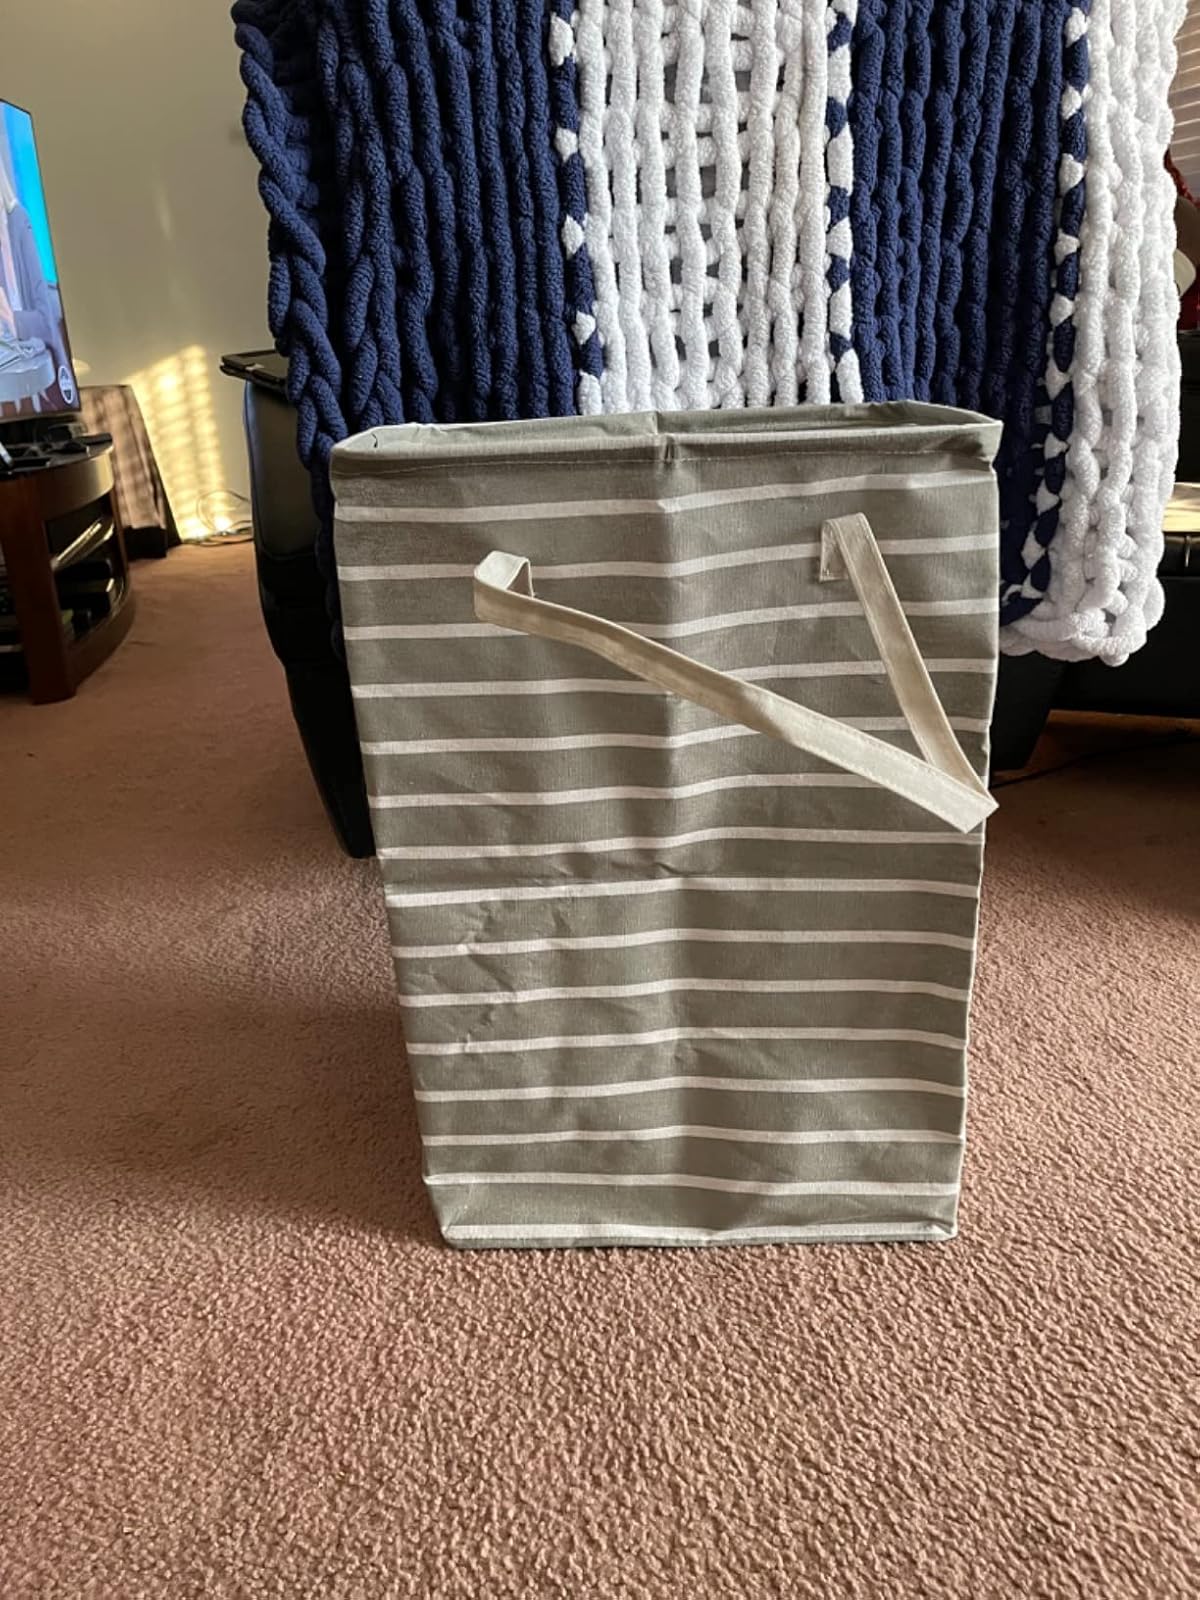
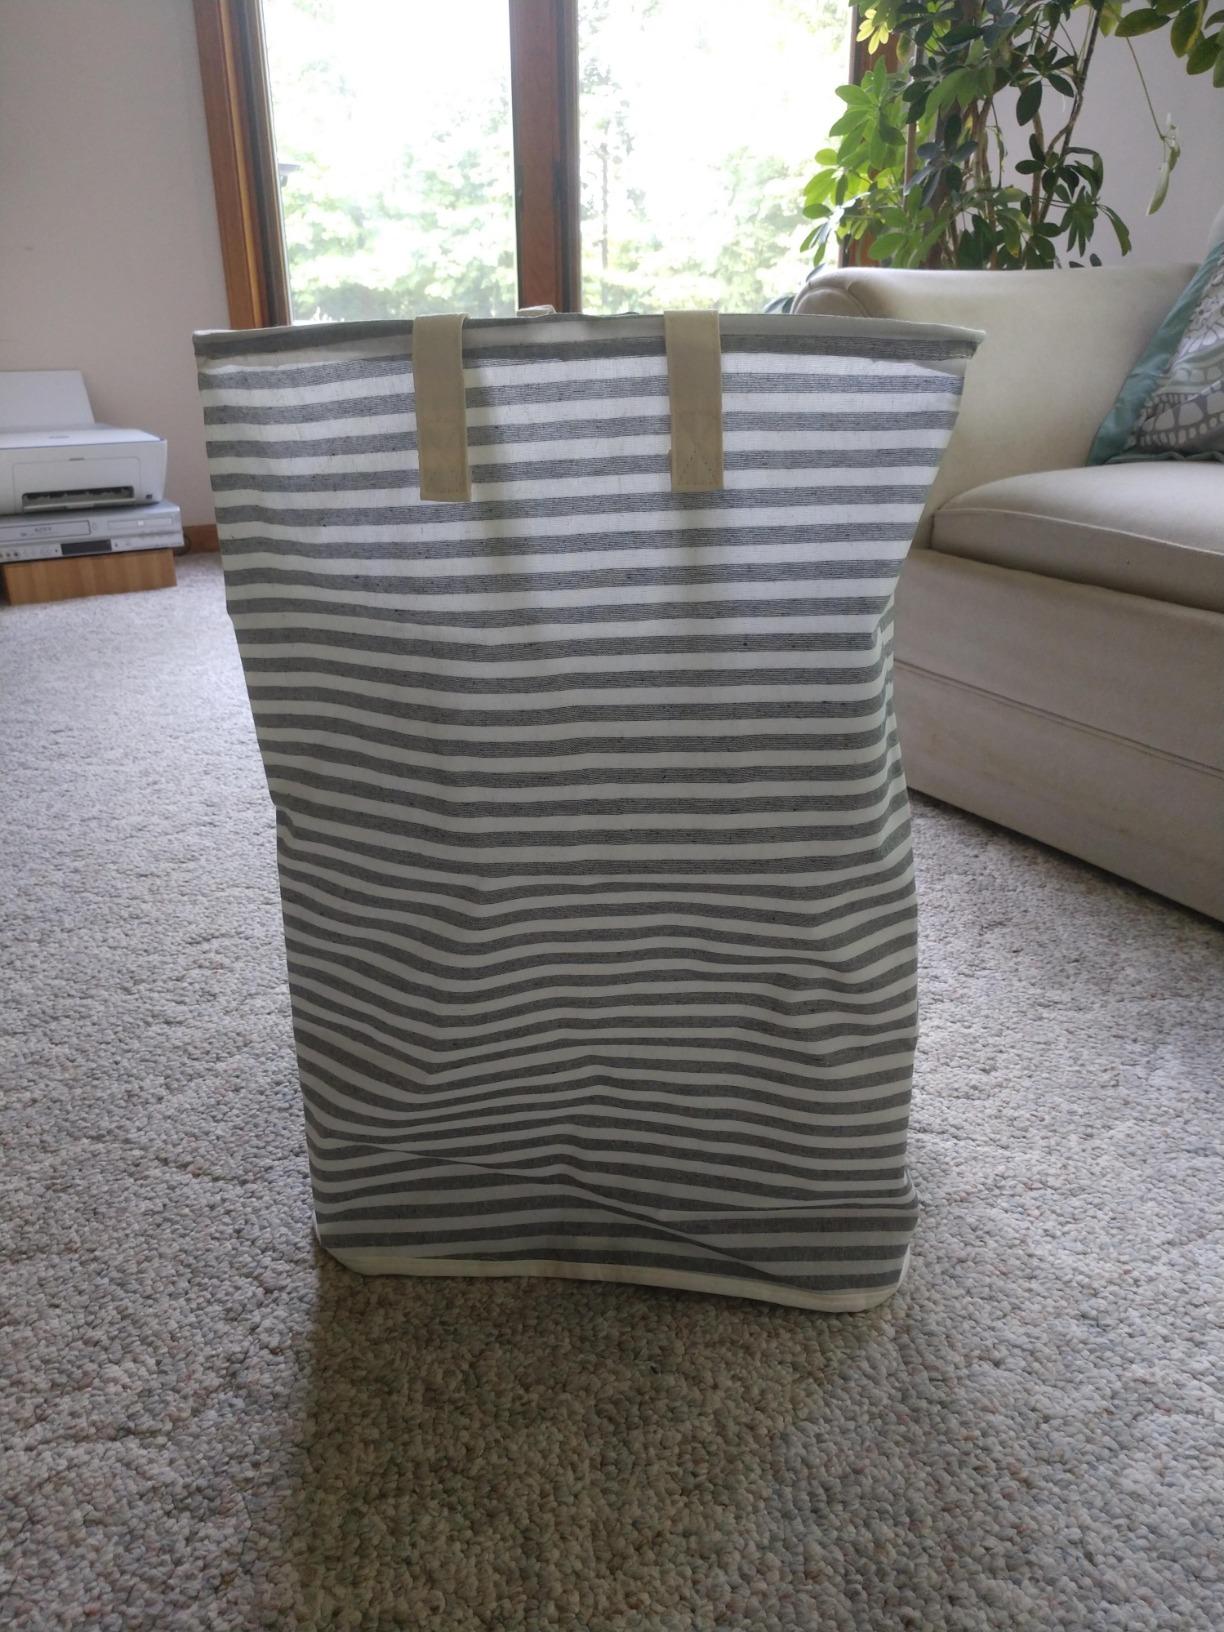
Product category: items_hamper
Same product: no